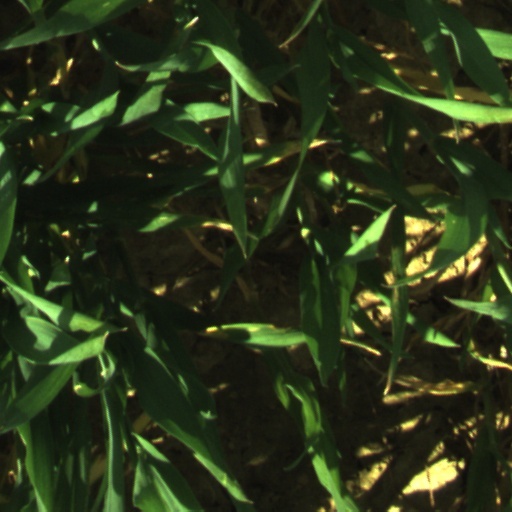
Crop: wheat